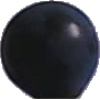
Label: blue_grape